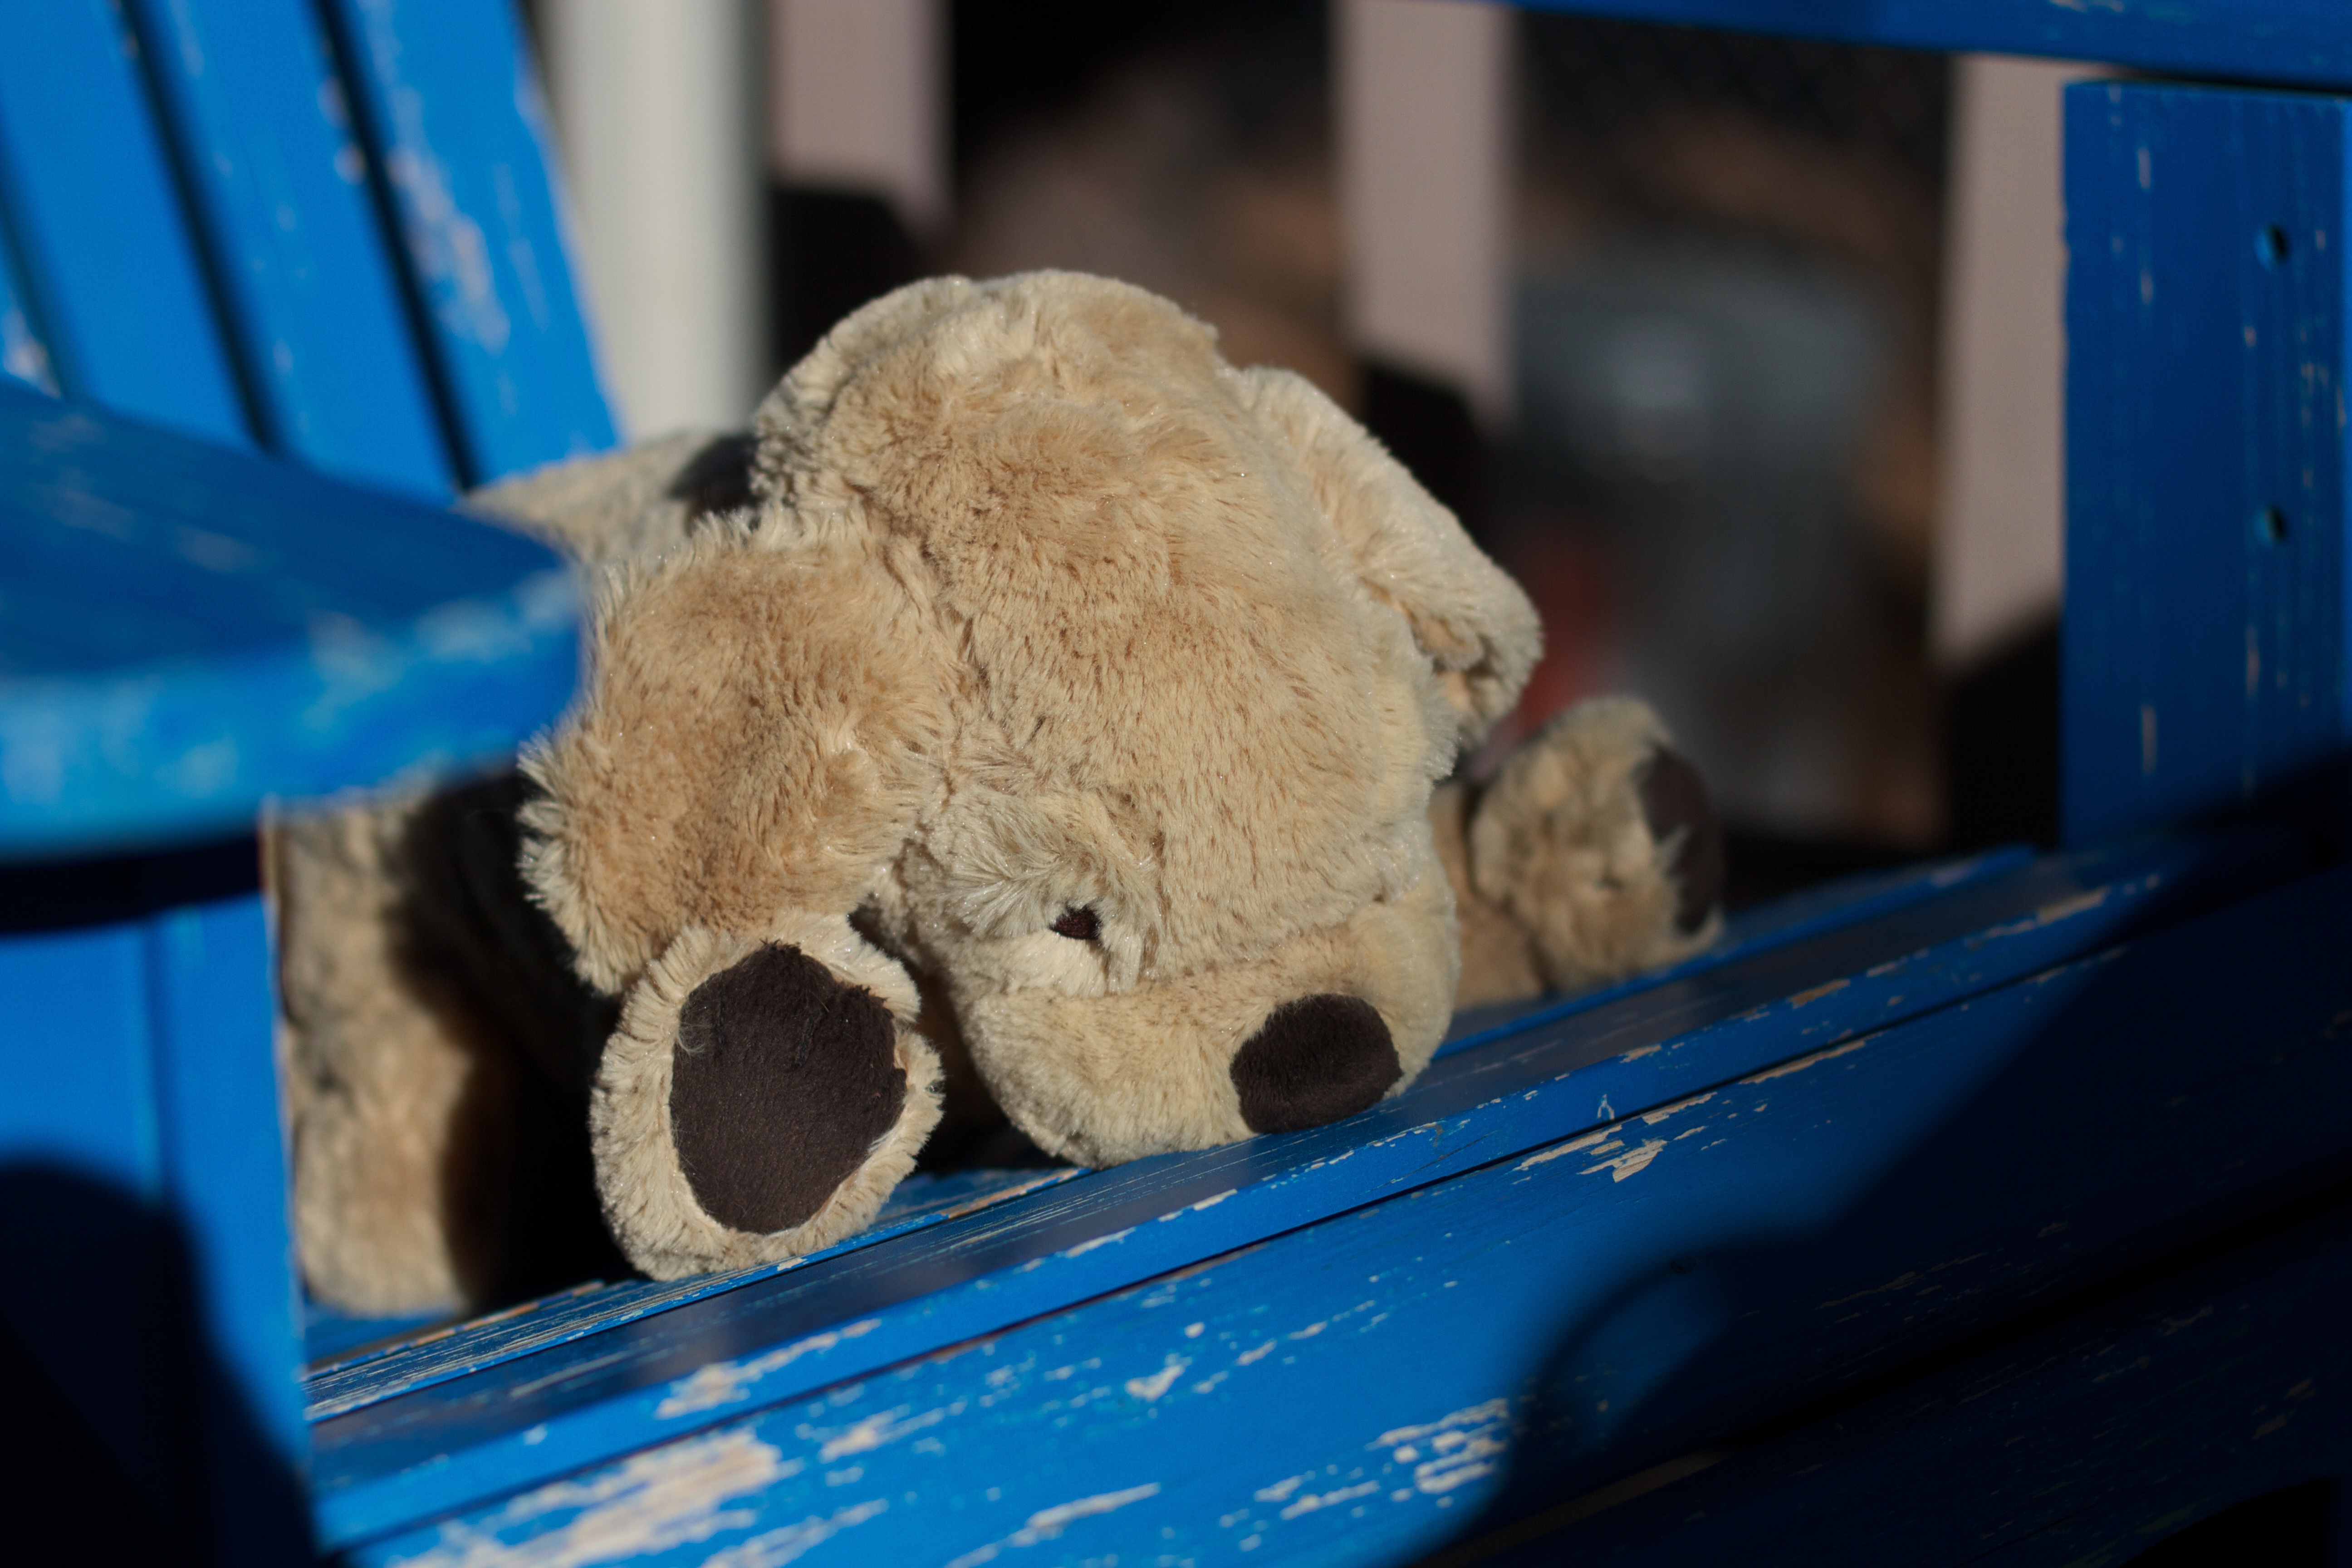
blue, toy, teddy bear, cool image, organ